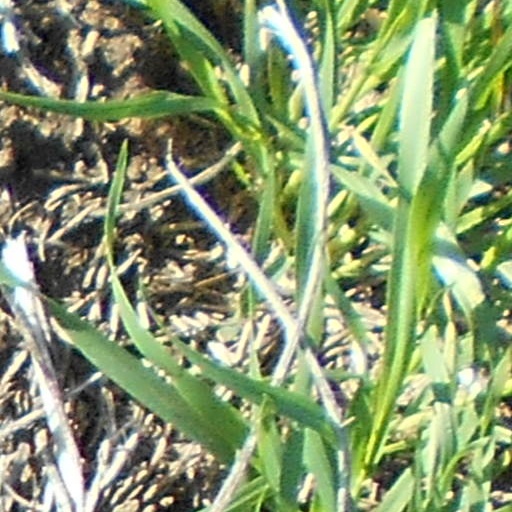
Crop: wheat